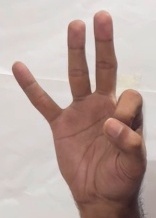
ASL sign: 9